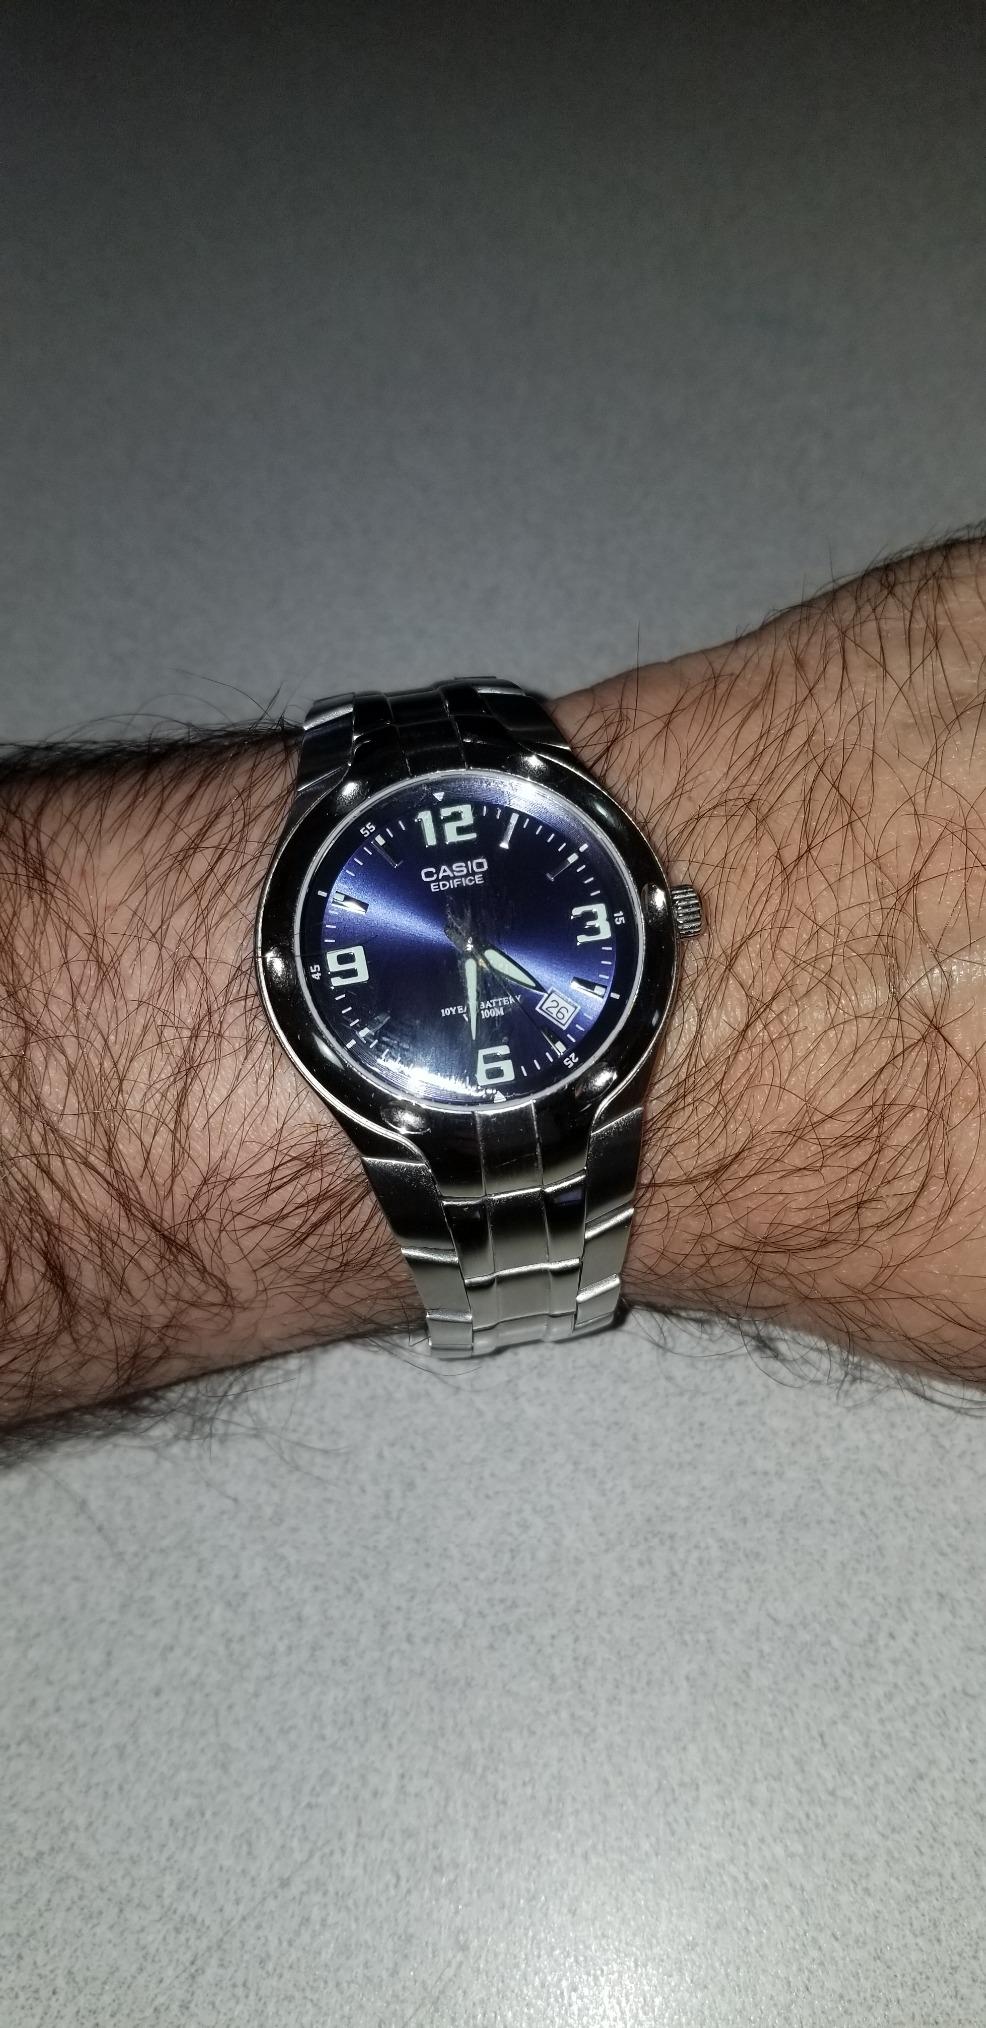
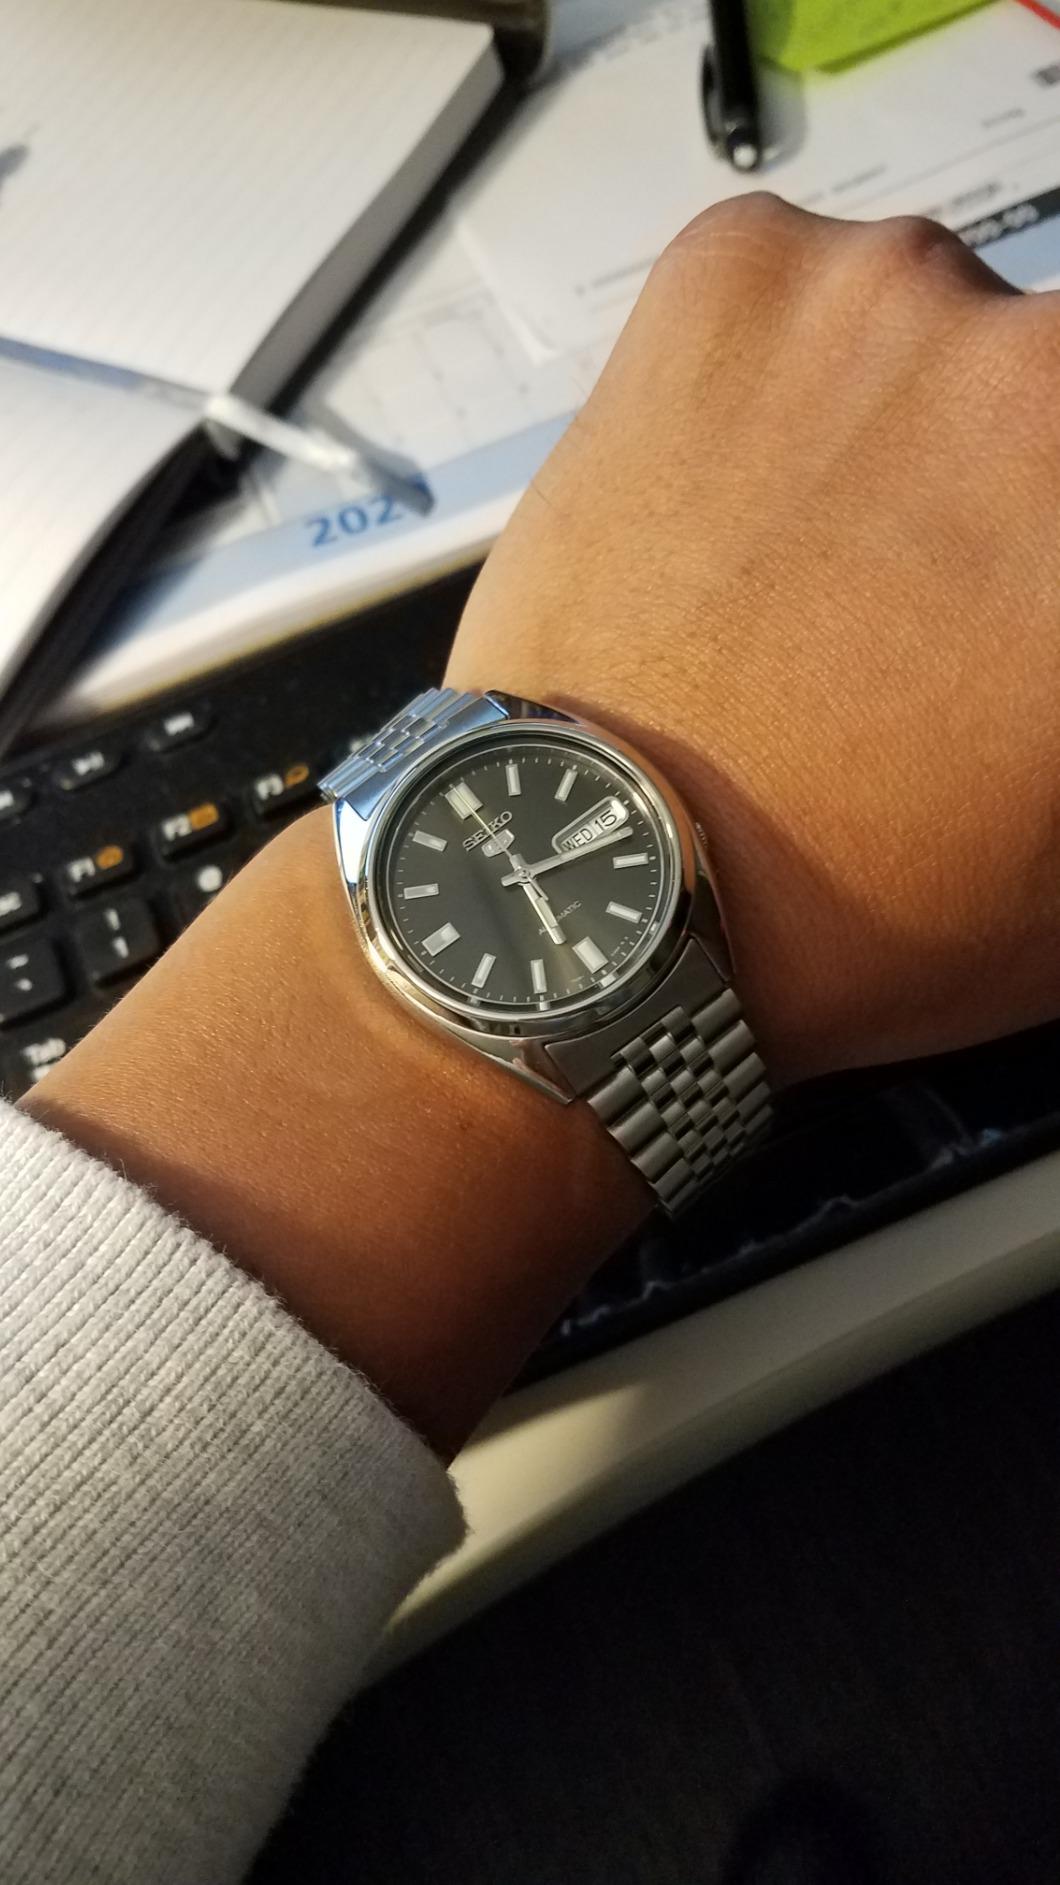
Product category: accessories_watch
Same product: no